Vincent Mentzel

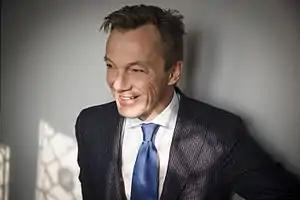
Wim Pijbes (2013)

Vincent Mentzel has consistently shared his knowledge, skills, and support through professional and educational organizations in the field. He serves as a jury member on many international photo contests. He has been a member of the executive board of the World Press Photo Foundation for more than two decades, and a board member of the Rotterdam Art Foundation for a number of years. He is a member of the Advisory Board of the W. Eugene Smith Memorial Fund (New York) and was a board member of the Anna Cornelis foundation, which makes grants to aid photographers on important projects from 1996 to 2006. Since 2000 he has been a board member of the Amsterdam Photography Museum (Foam Fotografiemuseum Amsterdam), which he helped to found.